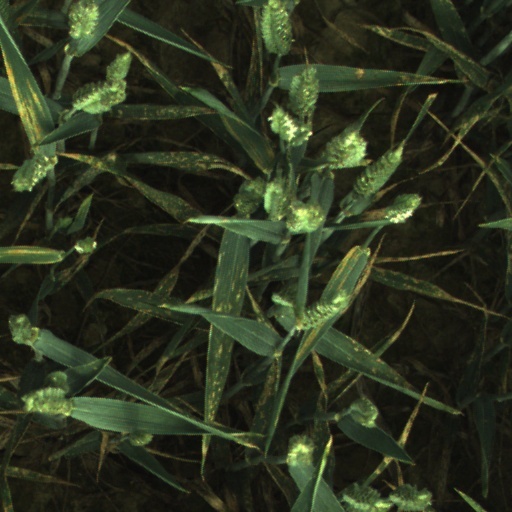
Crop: wheat